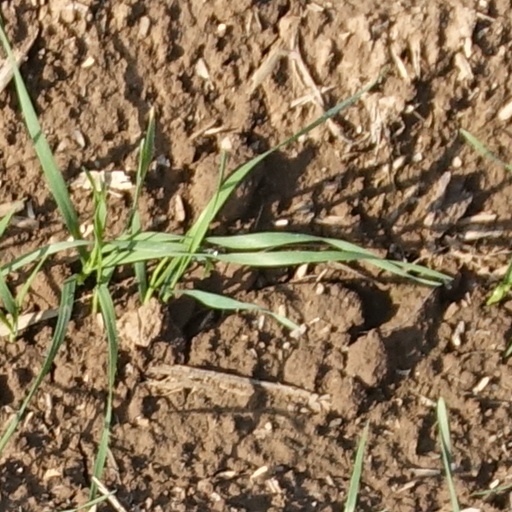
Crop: wheat